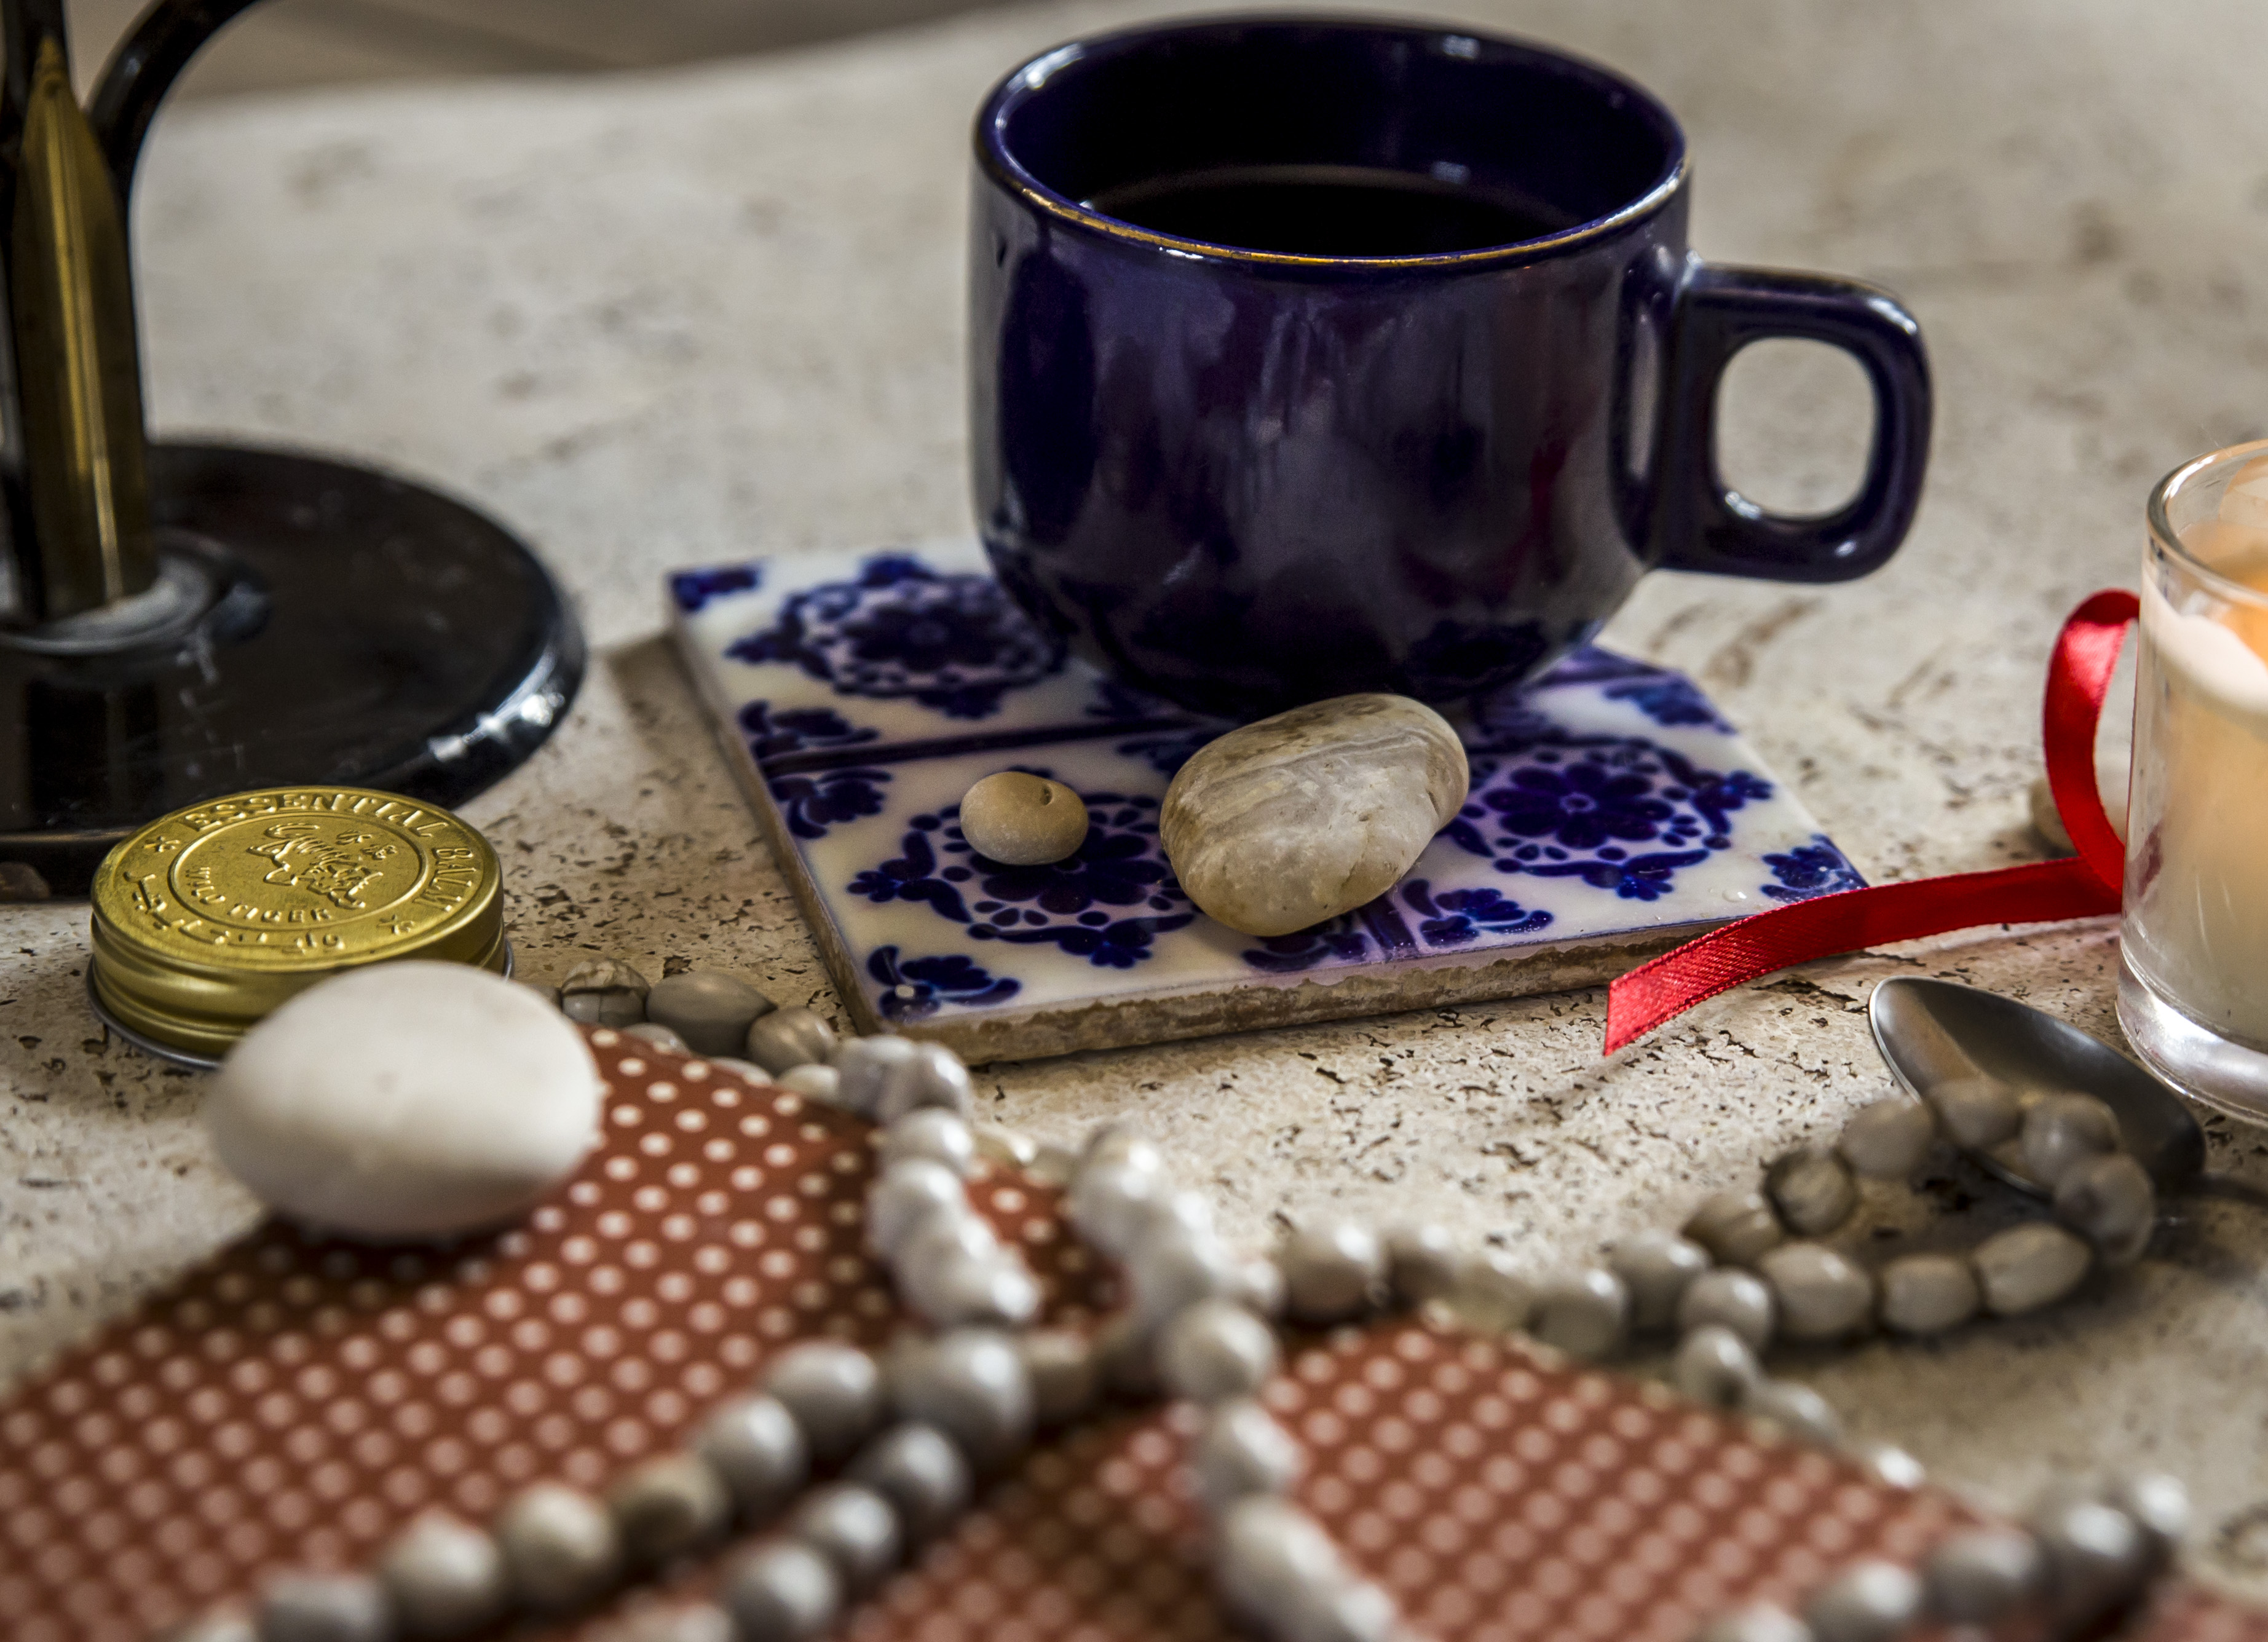
coffee, tableware, kona coffee, drinkware, dishware, coffee cup, Kopi tubruk, cup, tea, serveware, dandelion coffee, teacup, Kapeng barako, tablecloth, drink, ingredient, Java coffee, porcelain, jewellery, saucer, table, kitchen utensil, cuban espresso, body jewelry, chinese herb tea, fashion accessory, pu erh tea, kopi luwak, black drink, artifact, earl grey tea, spoon, pottery, still life, metal, still life photography, pattern, Single origin coffee, circle, caff americano, linens, ceramic, food, cuisine, earthenware, sweetness, caffeine, instant coffee, jewelry making, photography, mug, turkish coffee, glass, craft, tray